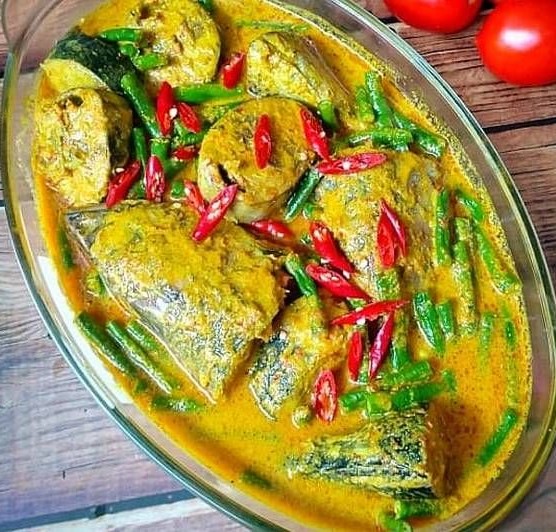
Label: gulai_ikan